Sinbad (1918 musical)

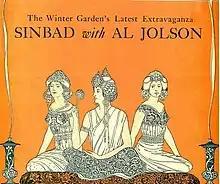
Sheet music cover (cropped)

Sinbad is a Broadway musical with a book and lyrics by Harold Atteridge and music by Sigmund Romberg, Al Jolson and others. Jolson plays a porter in old Bagdad where he meets a series of characters from the Arabian Nights, including Sinbad. He is transported to various exotic settings.